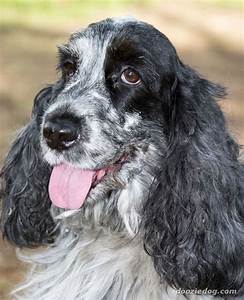
Label: cane